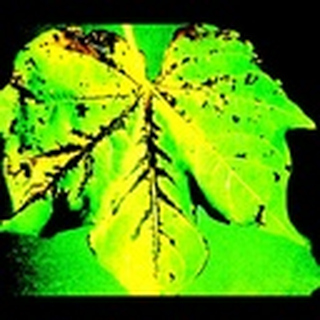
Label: cotton_bacterial_blight